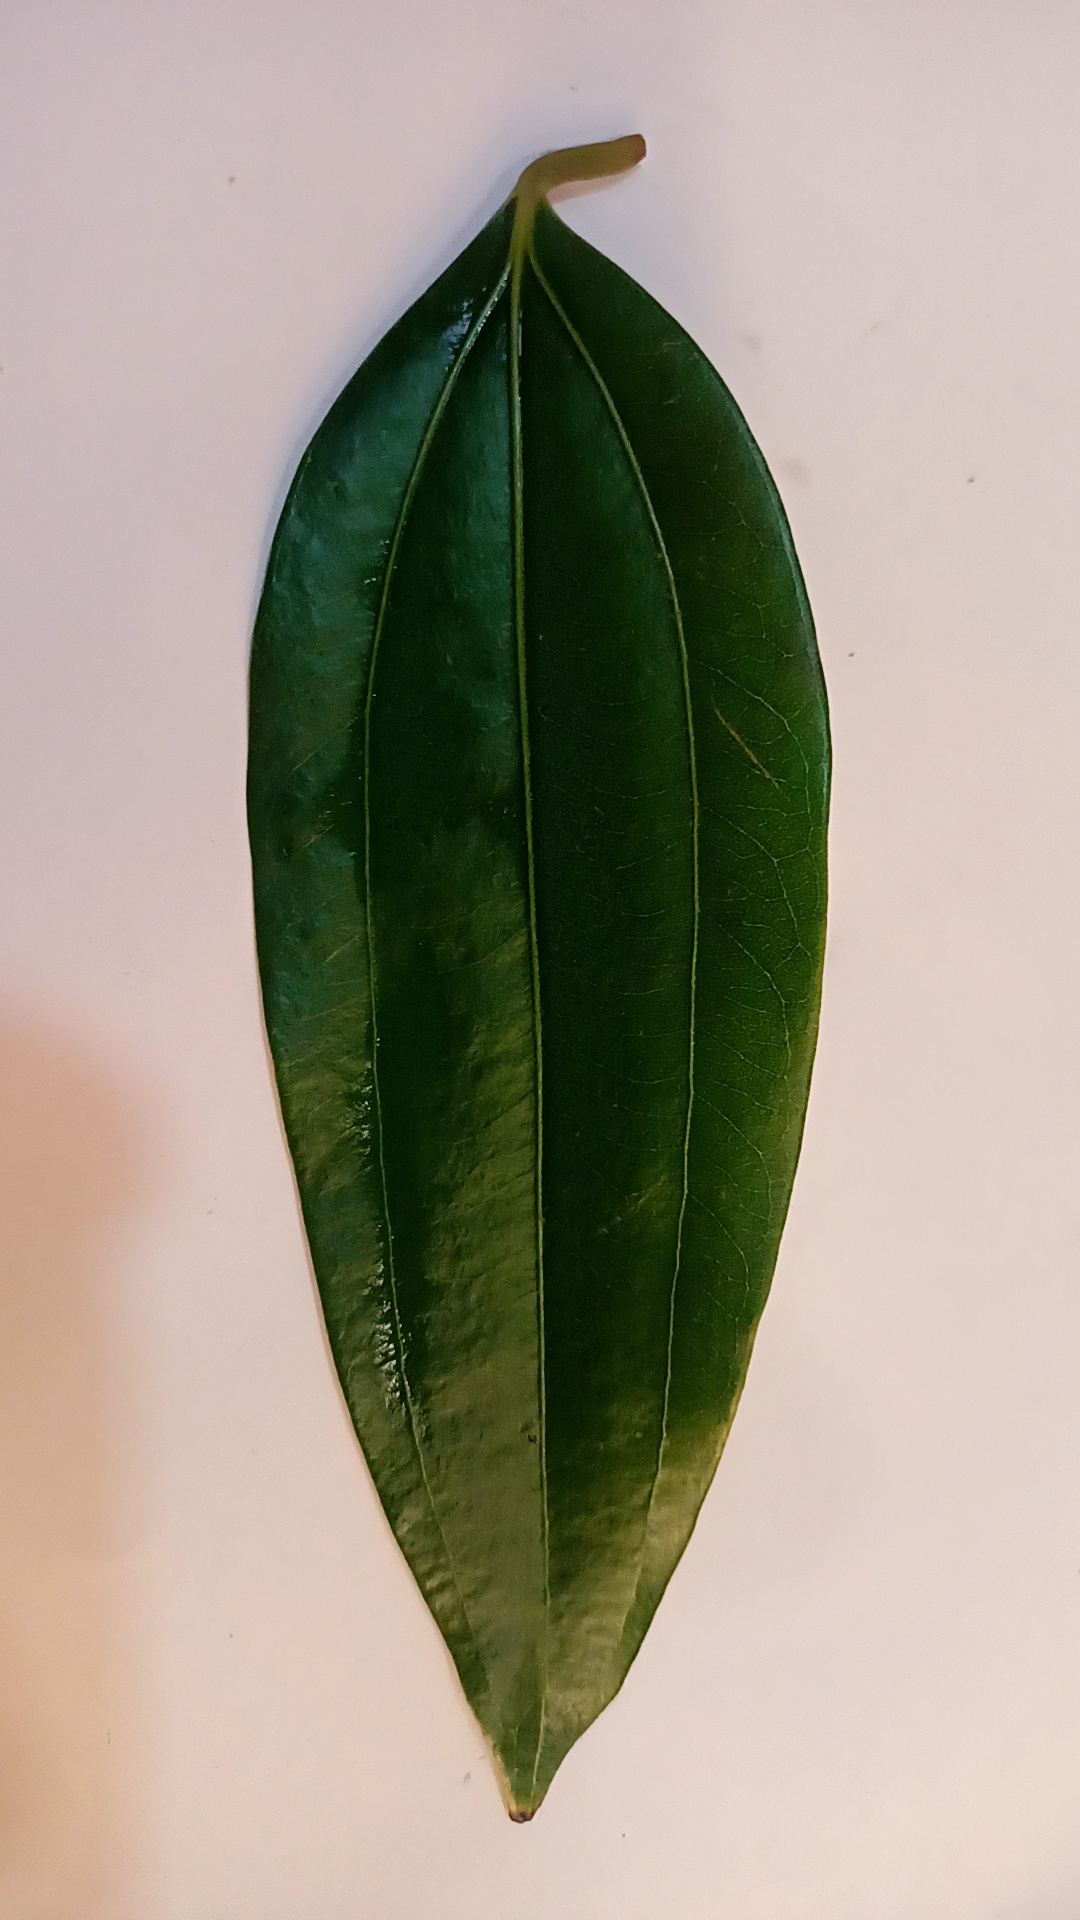
Label: Healthy